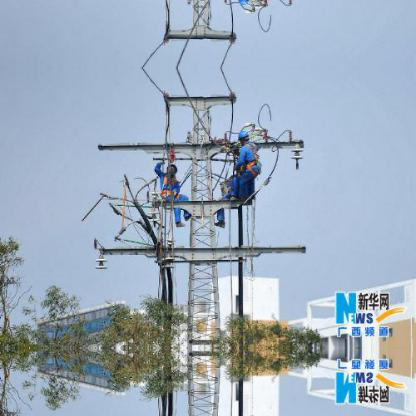
Objects in the image:
label: helmet
label: helmet